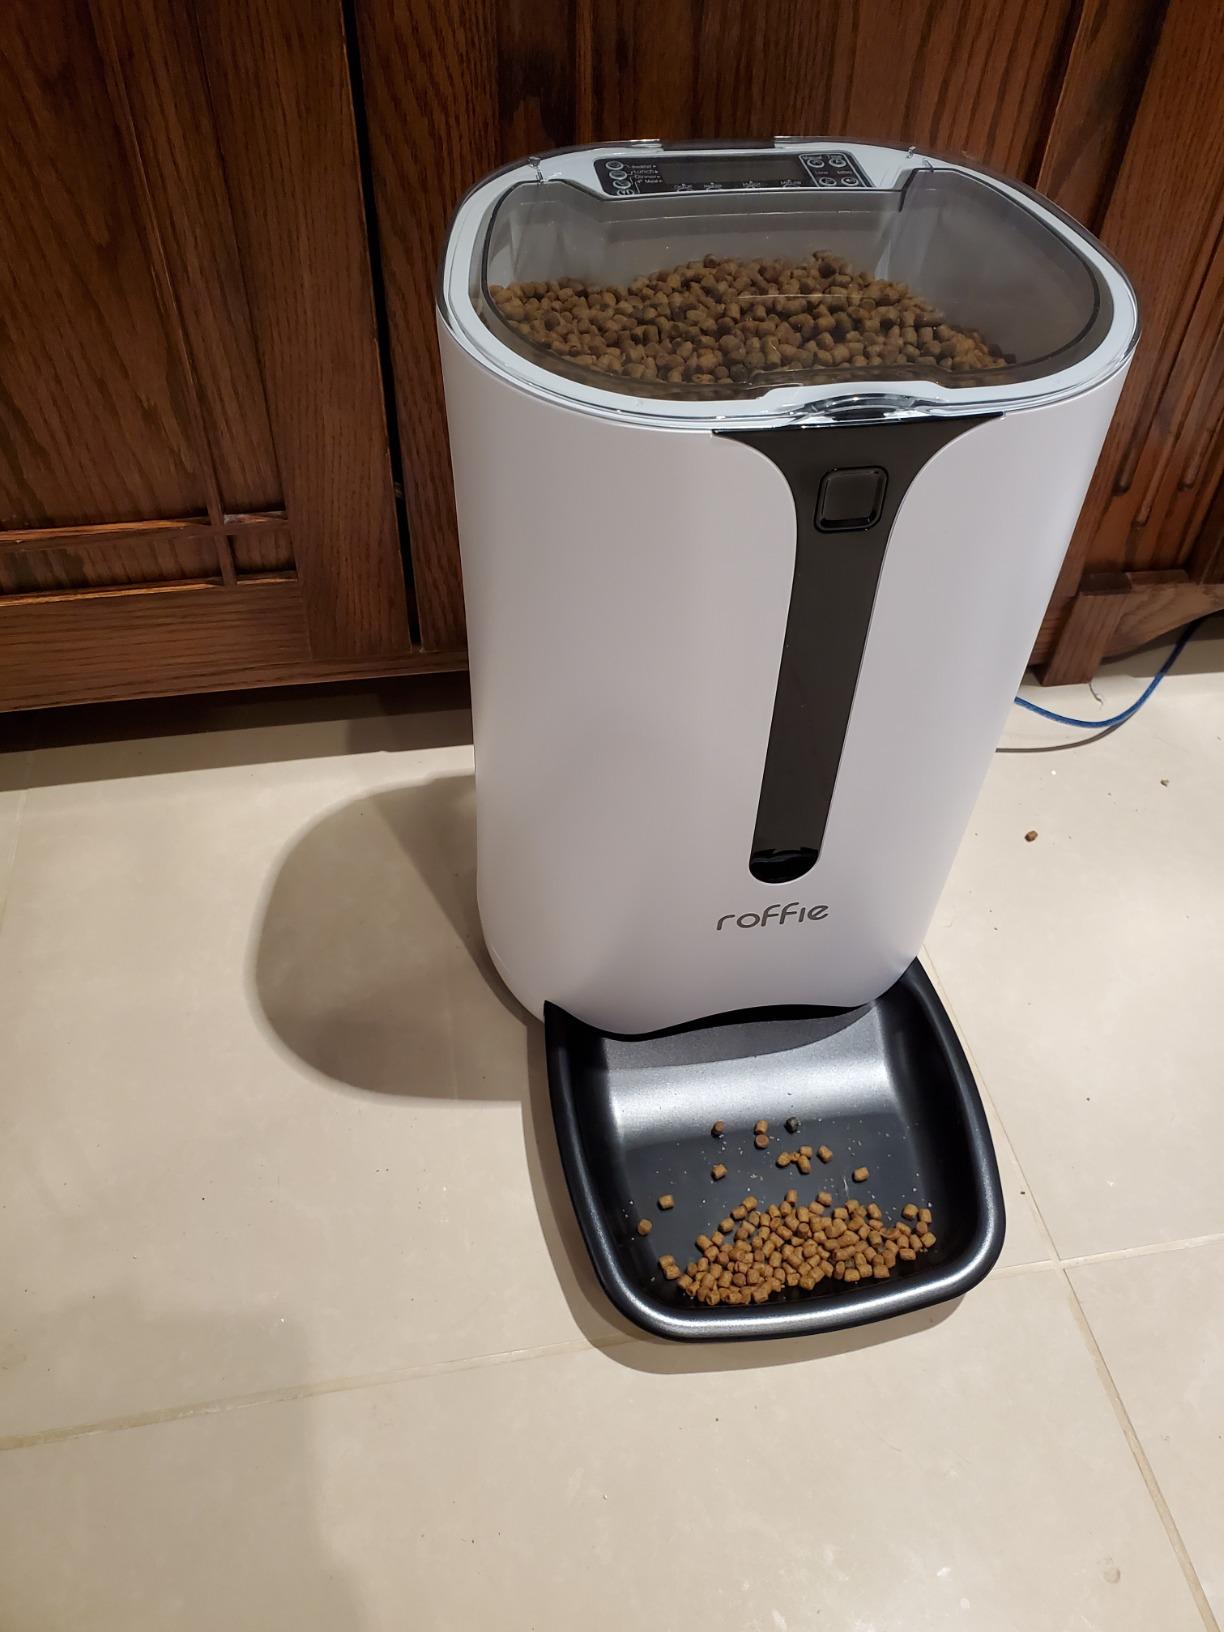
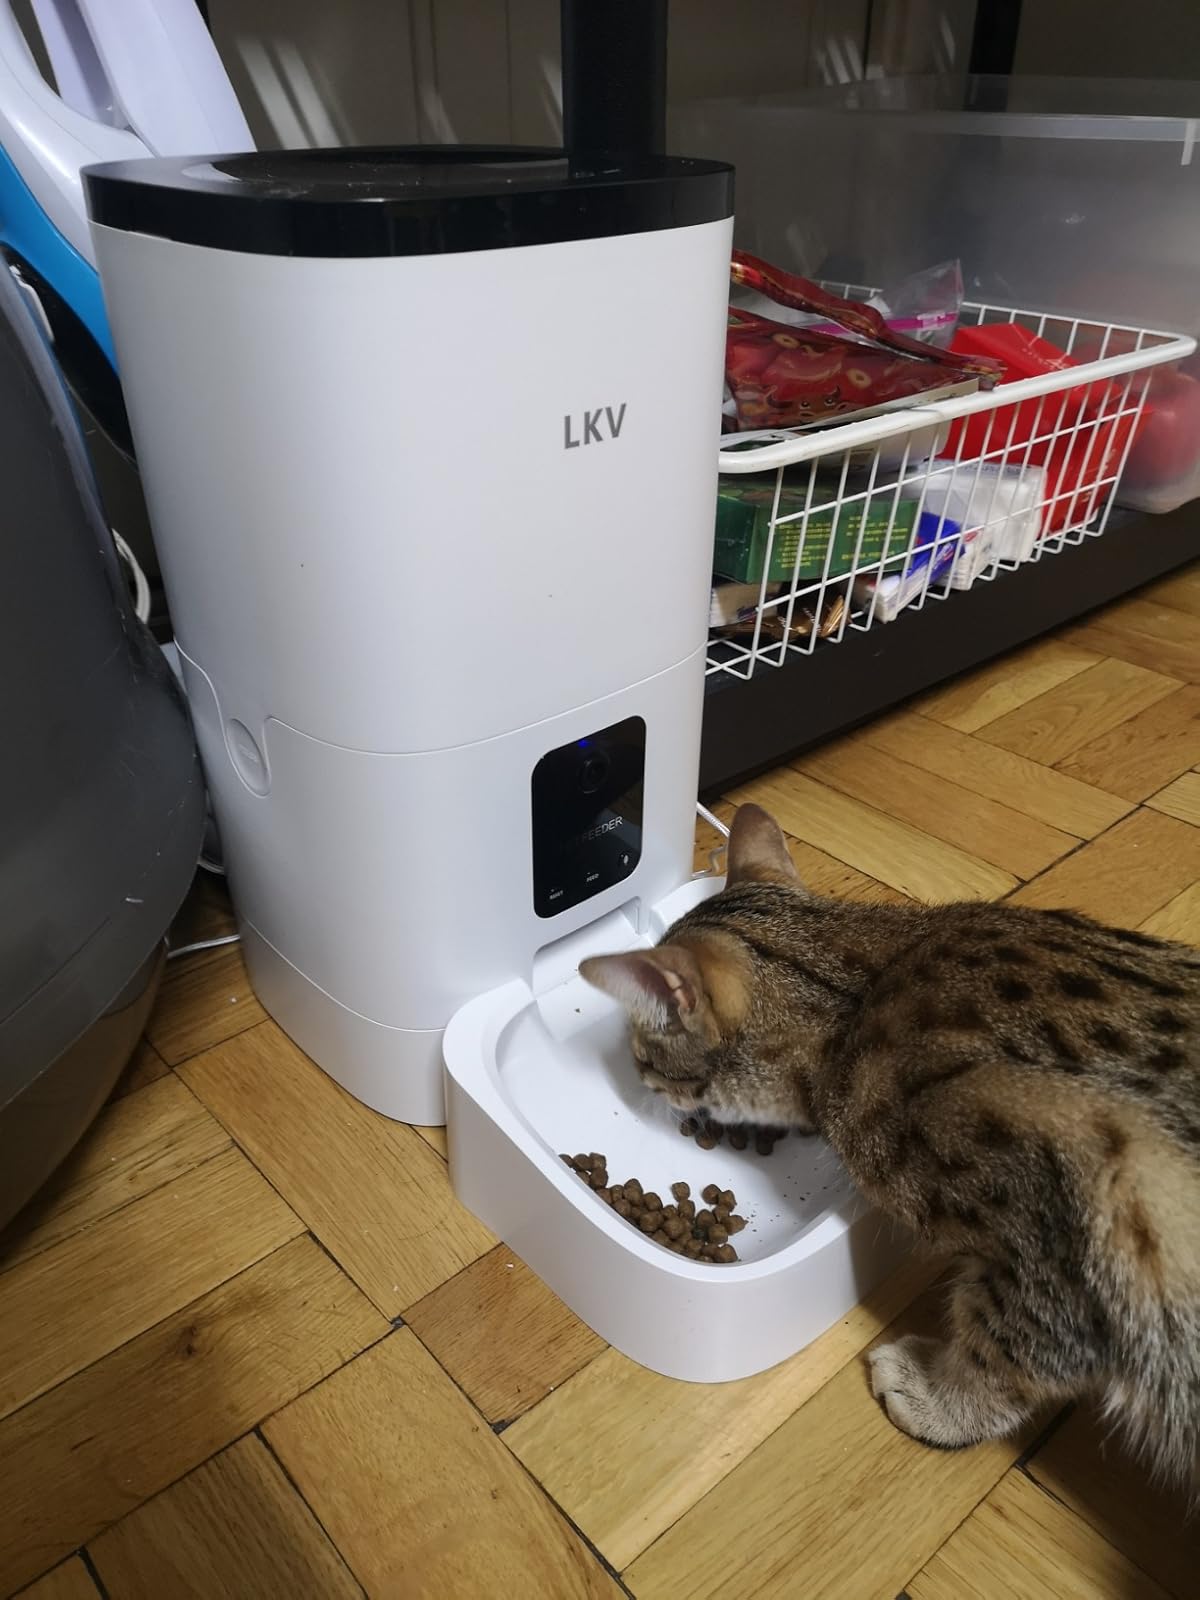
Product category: items_feeder
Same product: no